Rangefinder camera

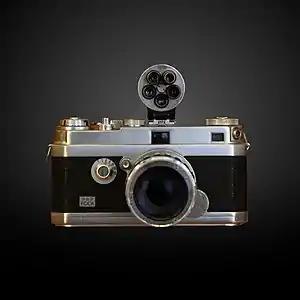
A Foca camera of 1947 at the Musée des Arts et Métiers in Paris

A rangefinder camera is a camera fitted with a rangefinder, typically a split-image rangefinder: a range-finding focusing mechanism allowing the photographer to measure the subject distance and take photographs that are in sharp focus.